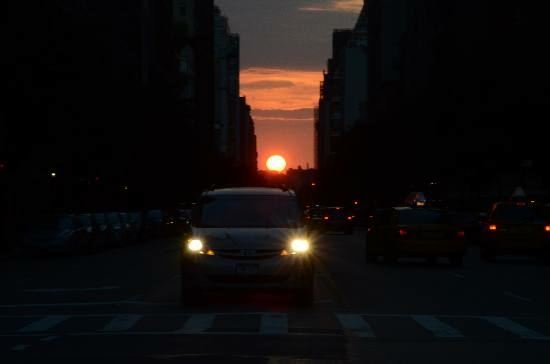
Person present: No